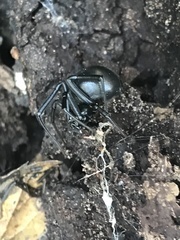
Species: Lactrodectus_hesperus